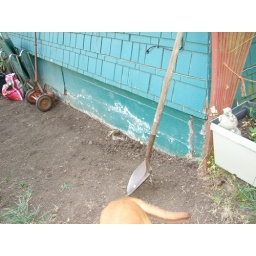
Myrtle point crater lake real estate houses in Oregon 2007 152